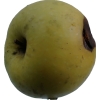
Label: Apple 13